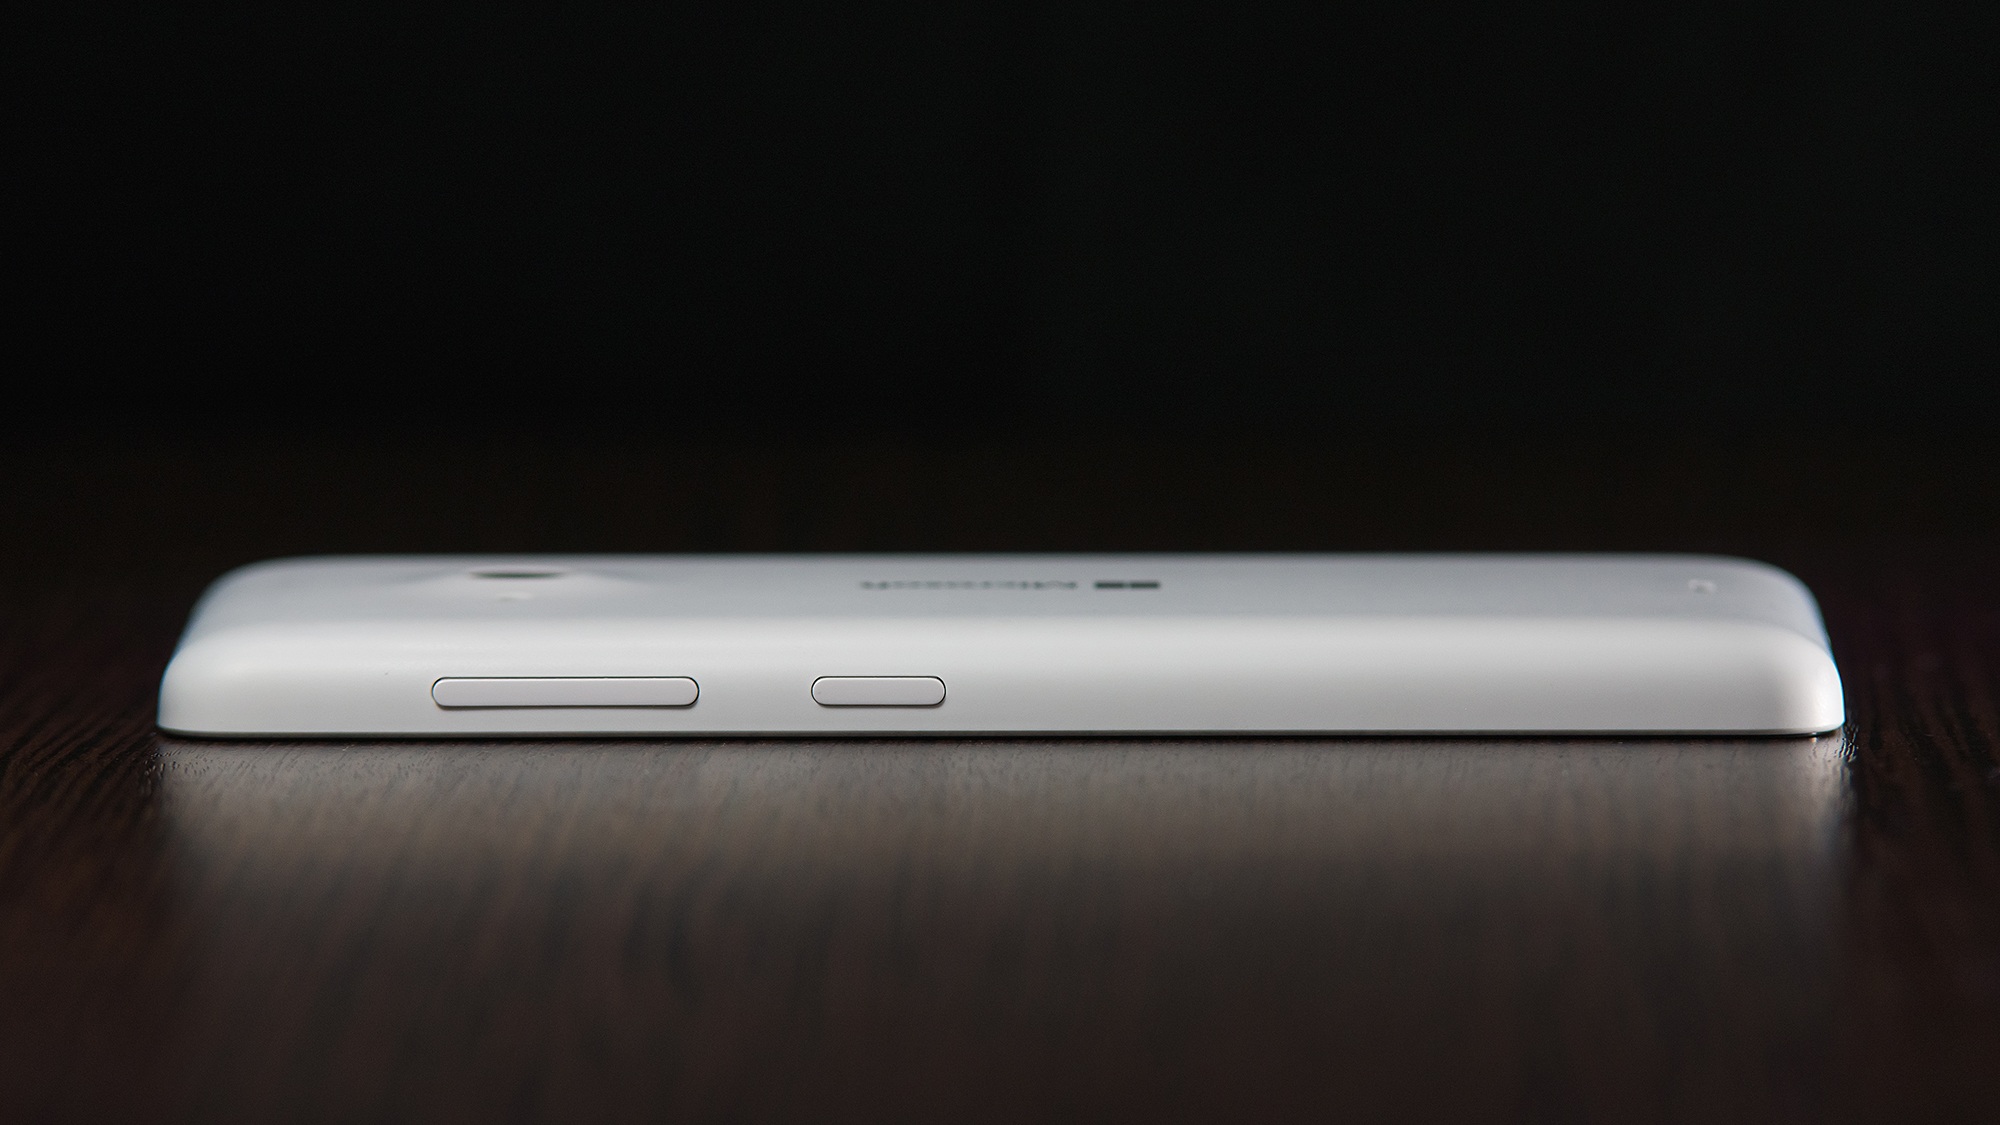
smartphone, technology, phone, gadget, lighting, mobile phone, electronics, review, multimedia, electronic device, portable communications device, lumia 525